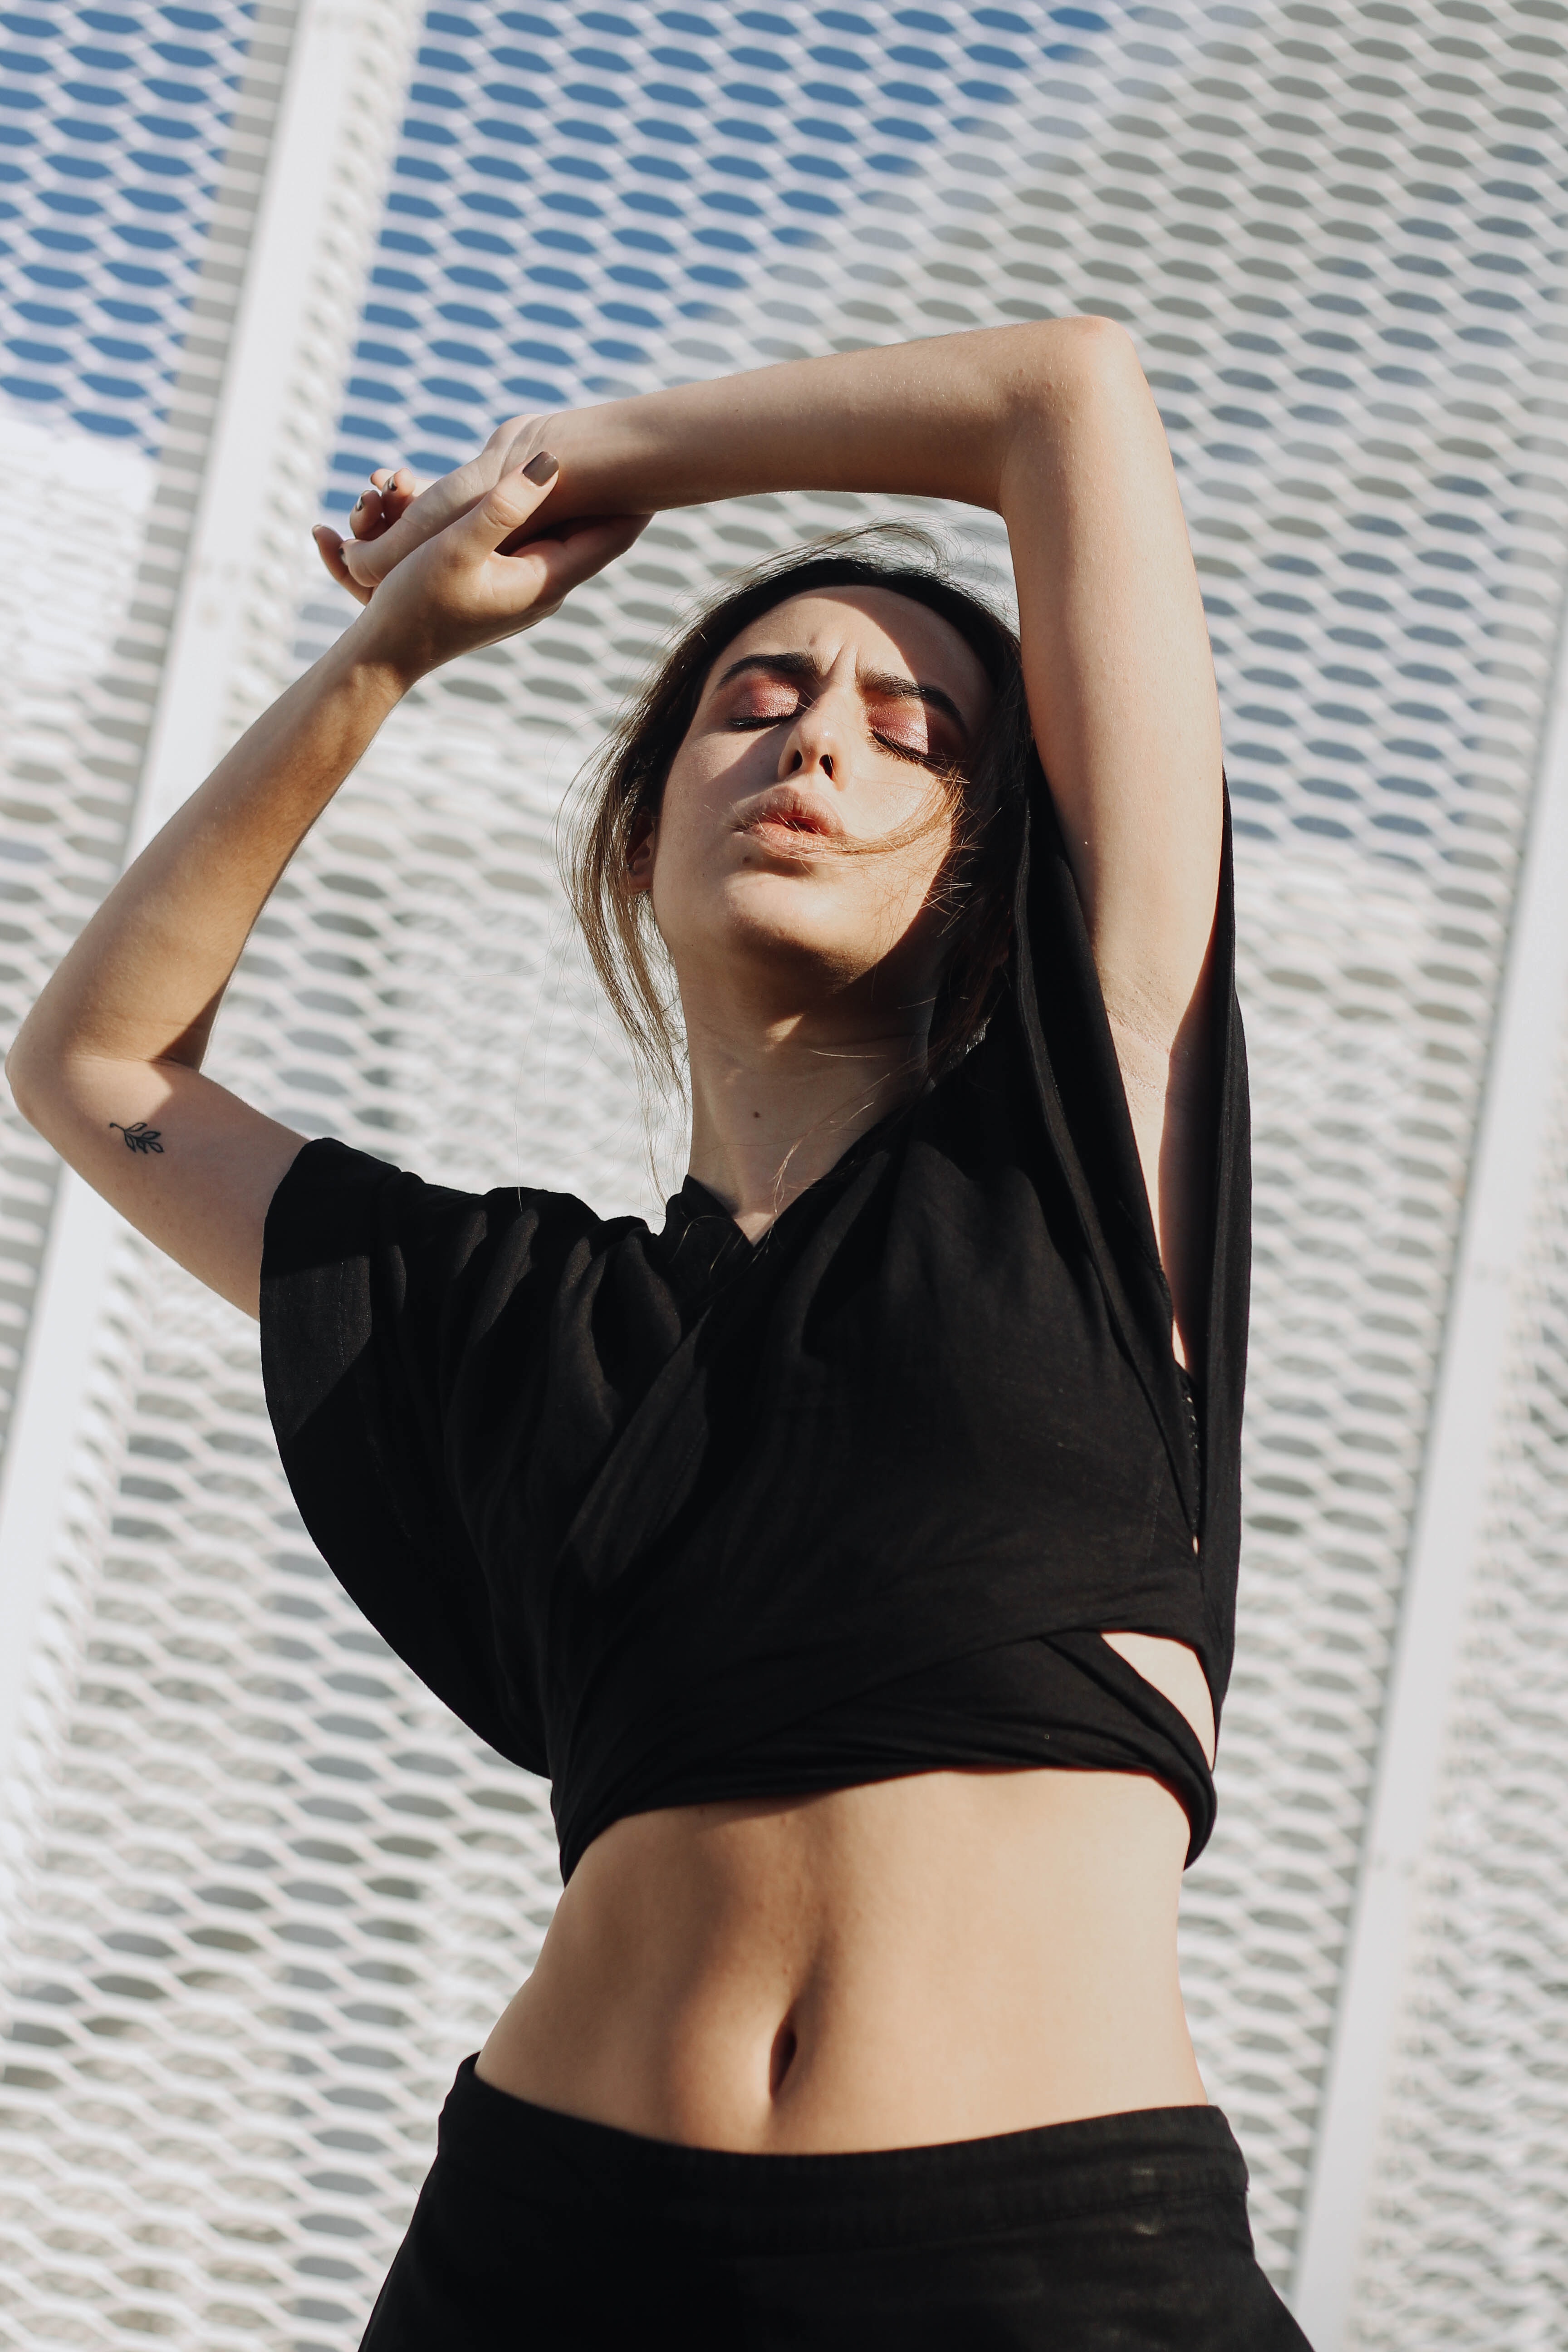
black, abdomen, shoulder, beauty, skin, arm, stomach, photo shoot, trunk, joint, muscle, human body, photography, waist, navel, model, leg, hand, top, black hair, neck, long hair, crop top, shirt, hip, smile, style, t shirt